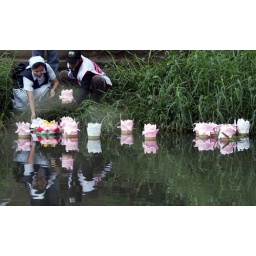
People float candle-lit paper lanterns in a Taipei river to mark World Aids Day on Dec. 01, 2006.